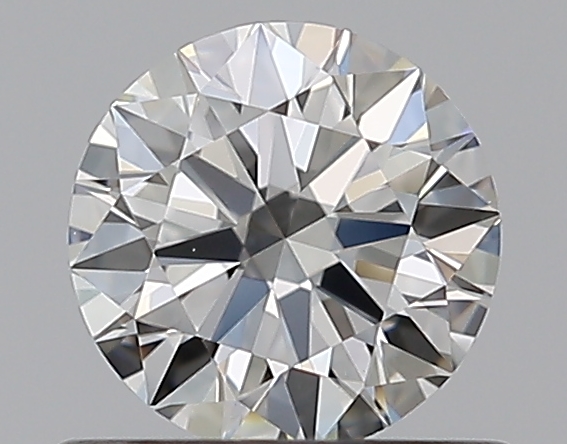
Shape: round
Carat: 0.5
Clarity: IF
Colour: H
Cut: EX
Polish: EX
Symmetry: EX
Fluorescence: N
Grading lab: GIA
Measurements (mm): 5.11 x 5.14 x 3.11